C7orf26

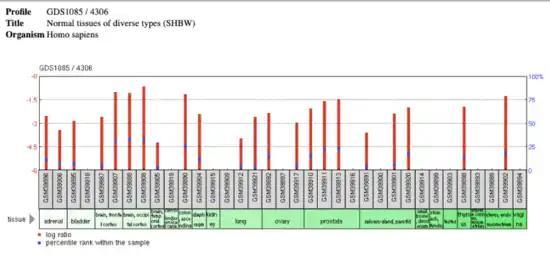
Diagram depicting the expression of c7orf26 in tissues throughout the body.

c7orf26 is highly expressed in lymphatic, reproductive, and nervous tissue. These include the brain (frontal and occipital cortex), thymus glands, salivary glands, endometrium, cervix, and prostate. It is intermediately expressed in the lungs.